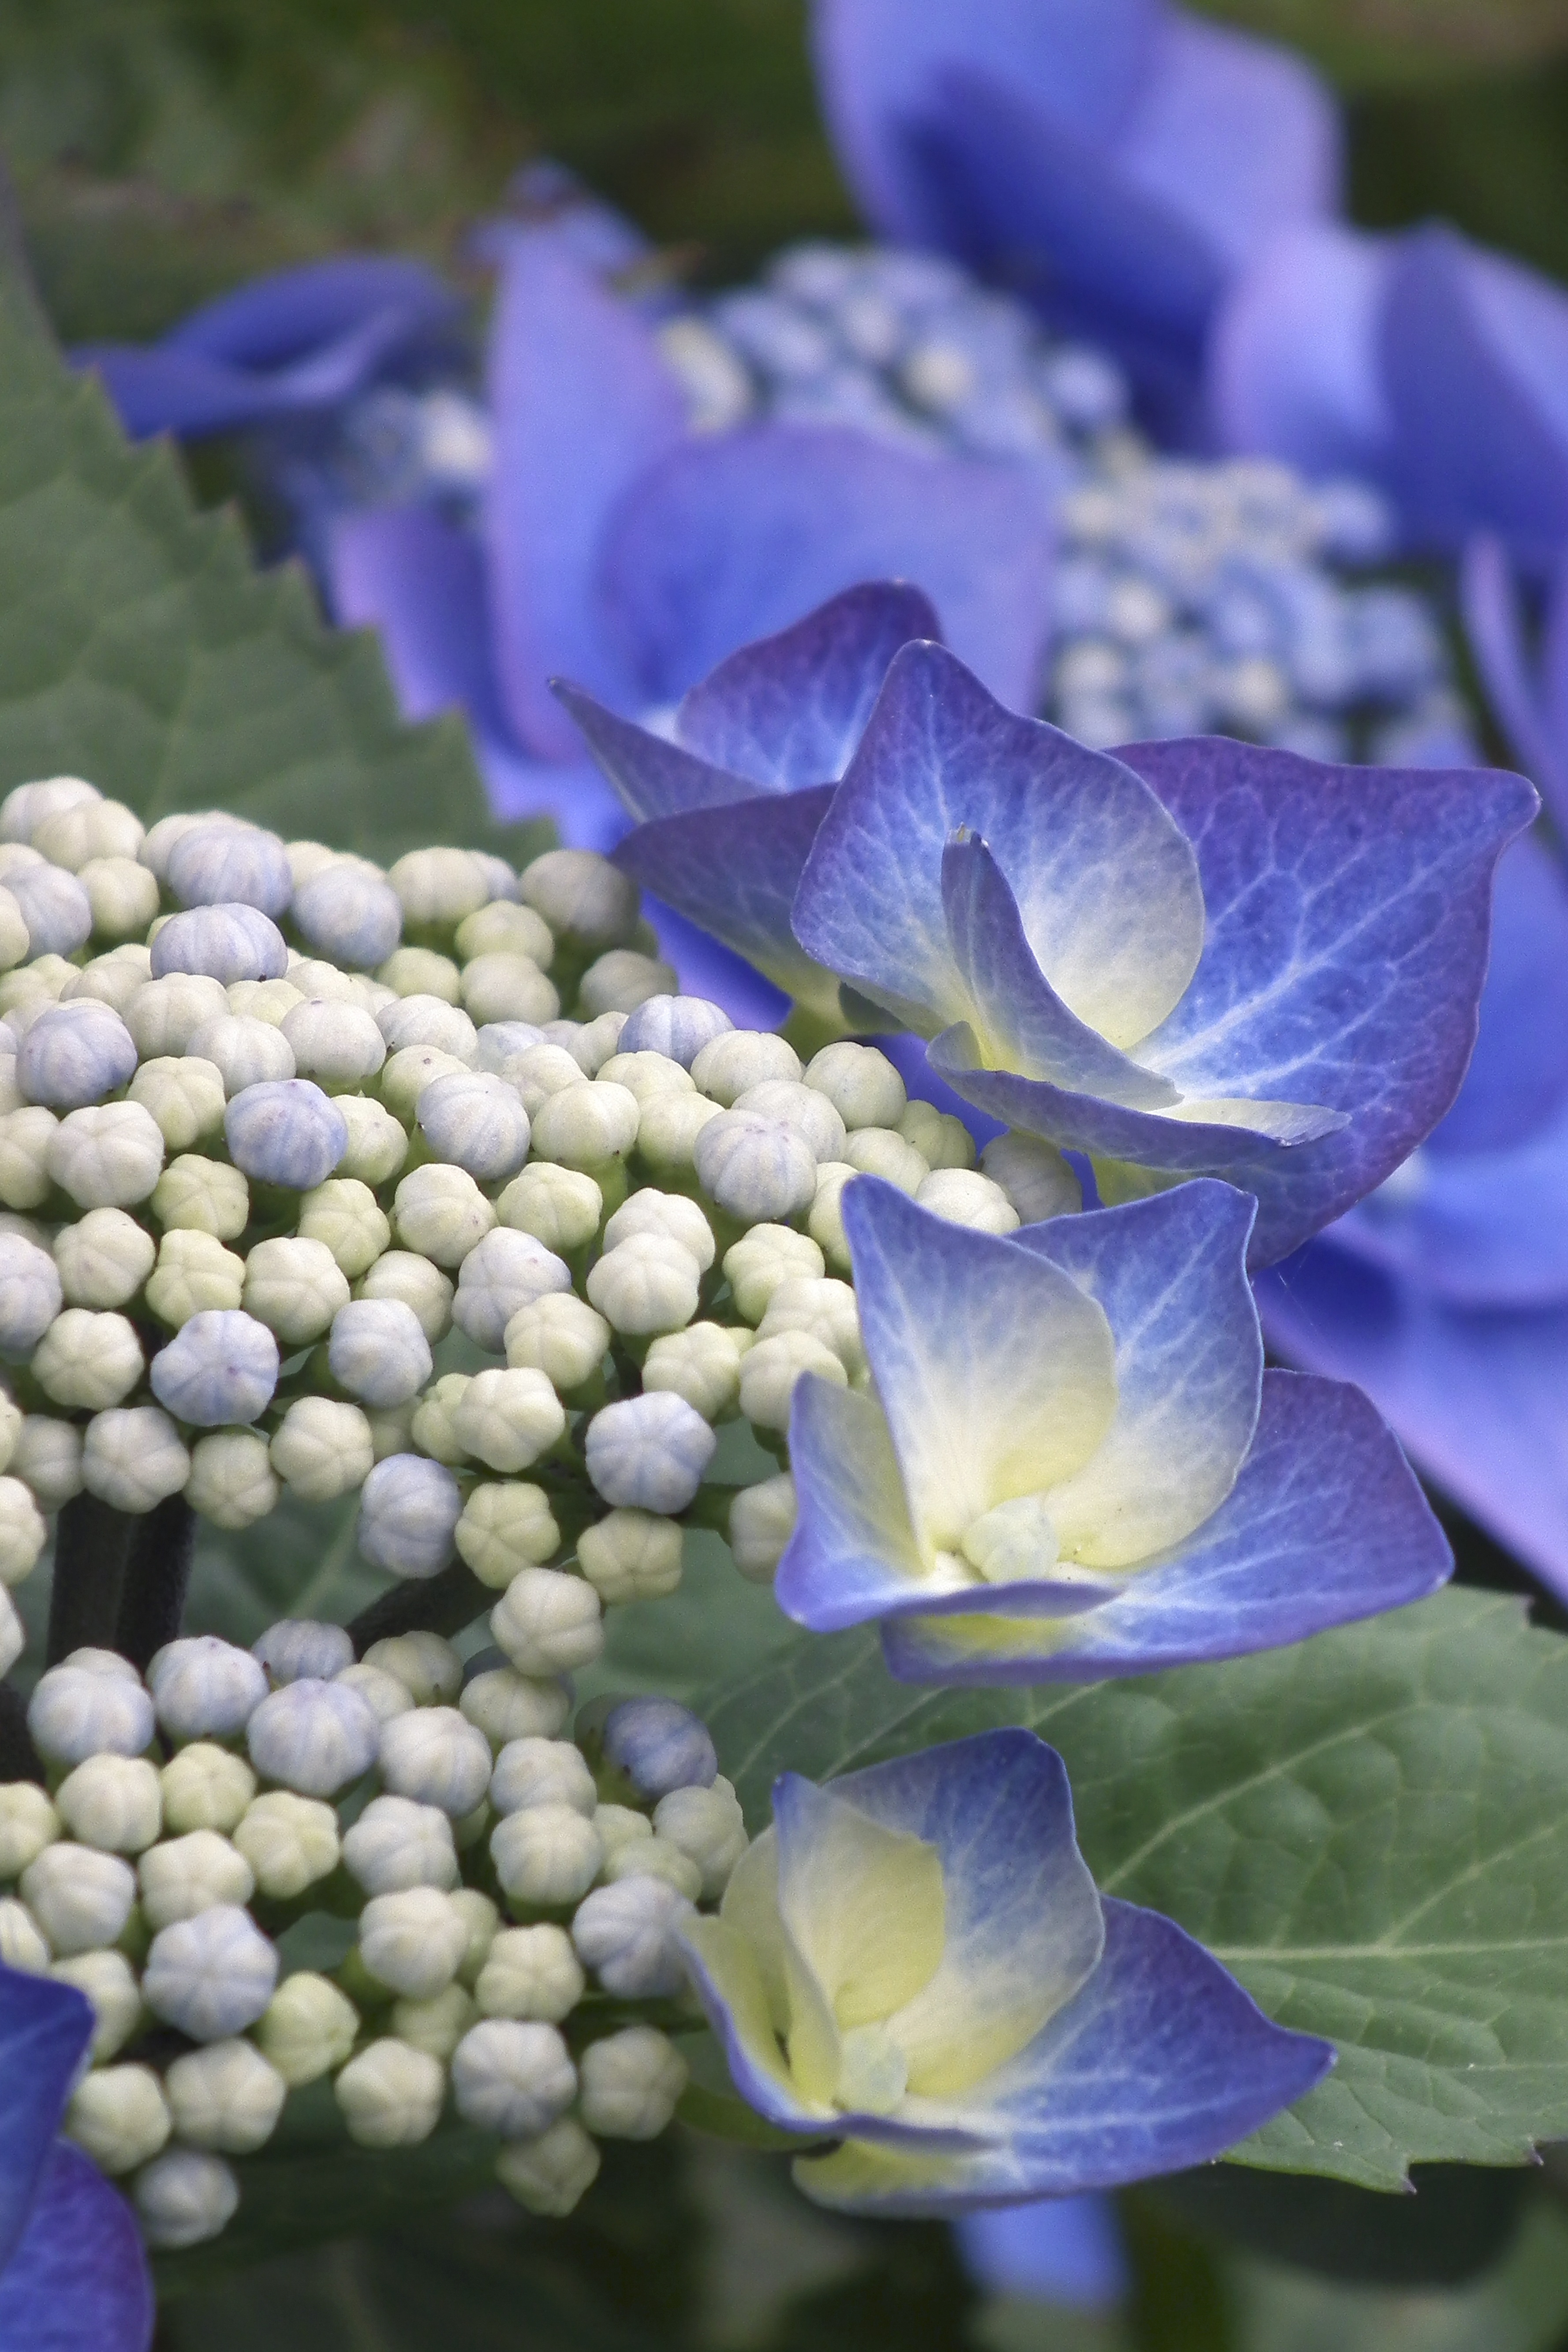
nature, blossom, plant, flower, petal, bloom, blue, flora, hydrangea, macro photography, flowering plant, hydrangeaceae, cornales, annual plant, land plant